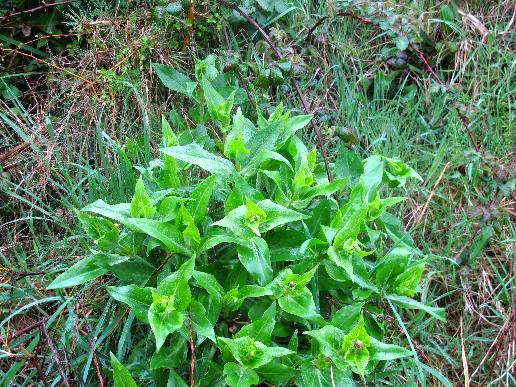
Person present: No